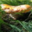
Label: mushroom